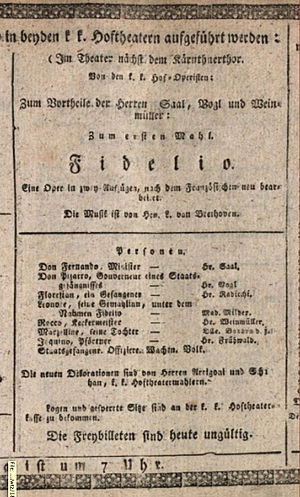
Fidelio
Fidelio, Playbill of the Worldpremiere, Vienna, Kärntnertortheater, May 23, 1814
Fidelio, op. 72, er Beethovens eneste opera. Den er komponeret 1804-1805 og revideret i 1806 og igen i 1814. Den bar oprindelig titlen Leonore. Handlingen udspiller sig i et statsfængsel i Spanien, omkring år 1600.